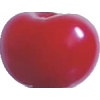
Label: cherry_sour